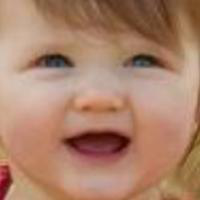
Age group: age 01-10